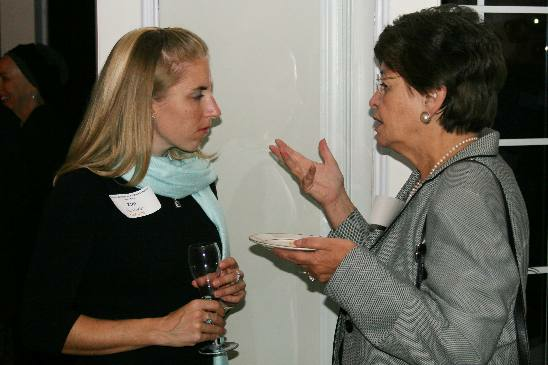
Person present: Yes